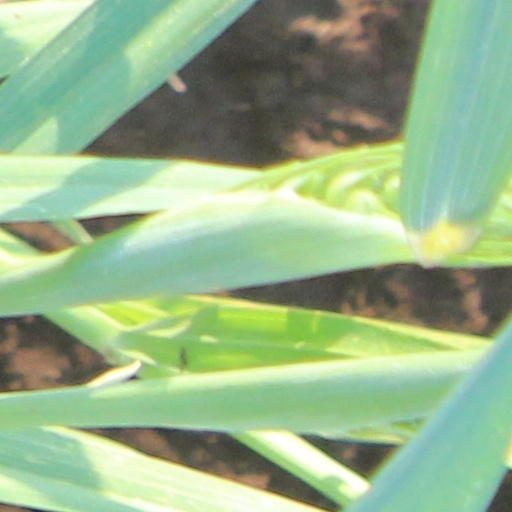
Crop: wheat